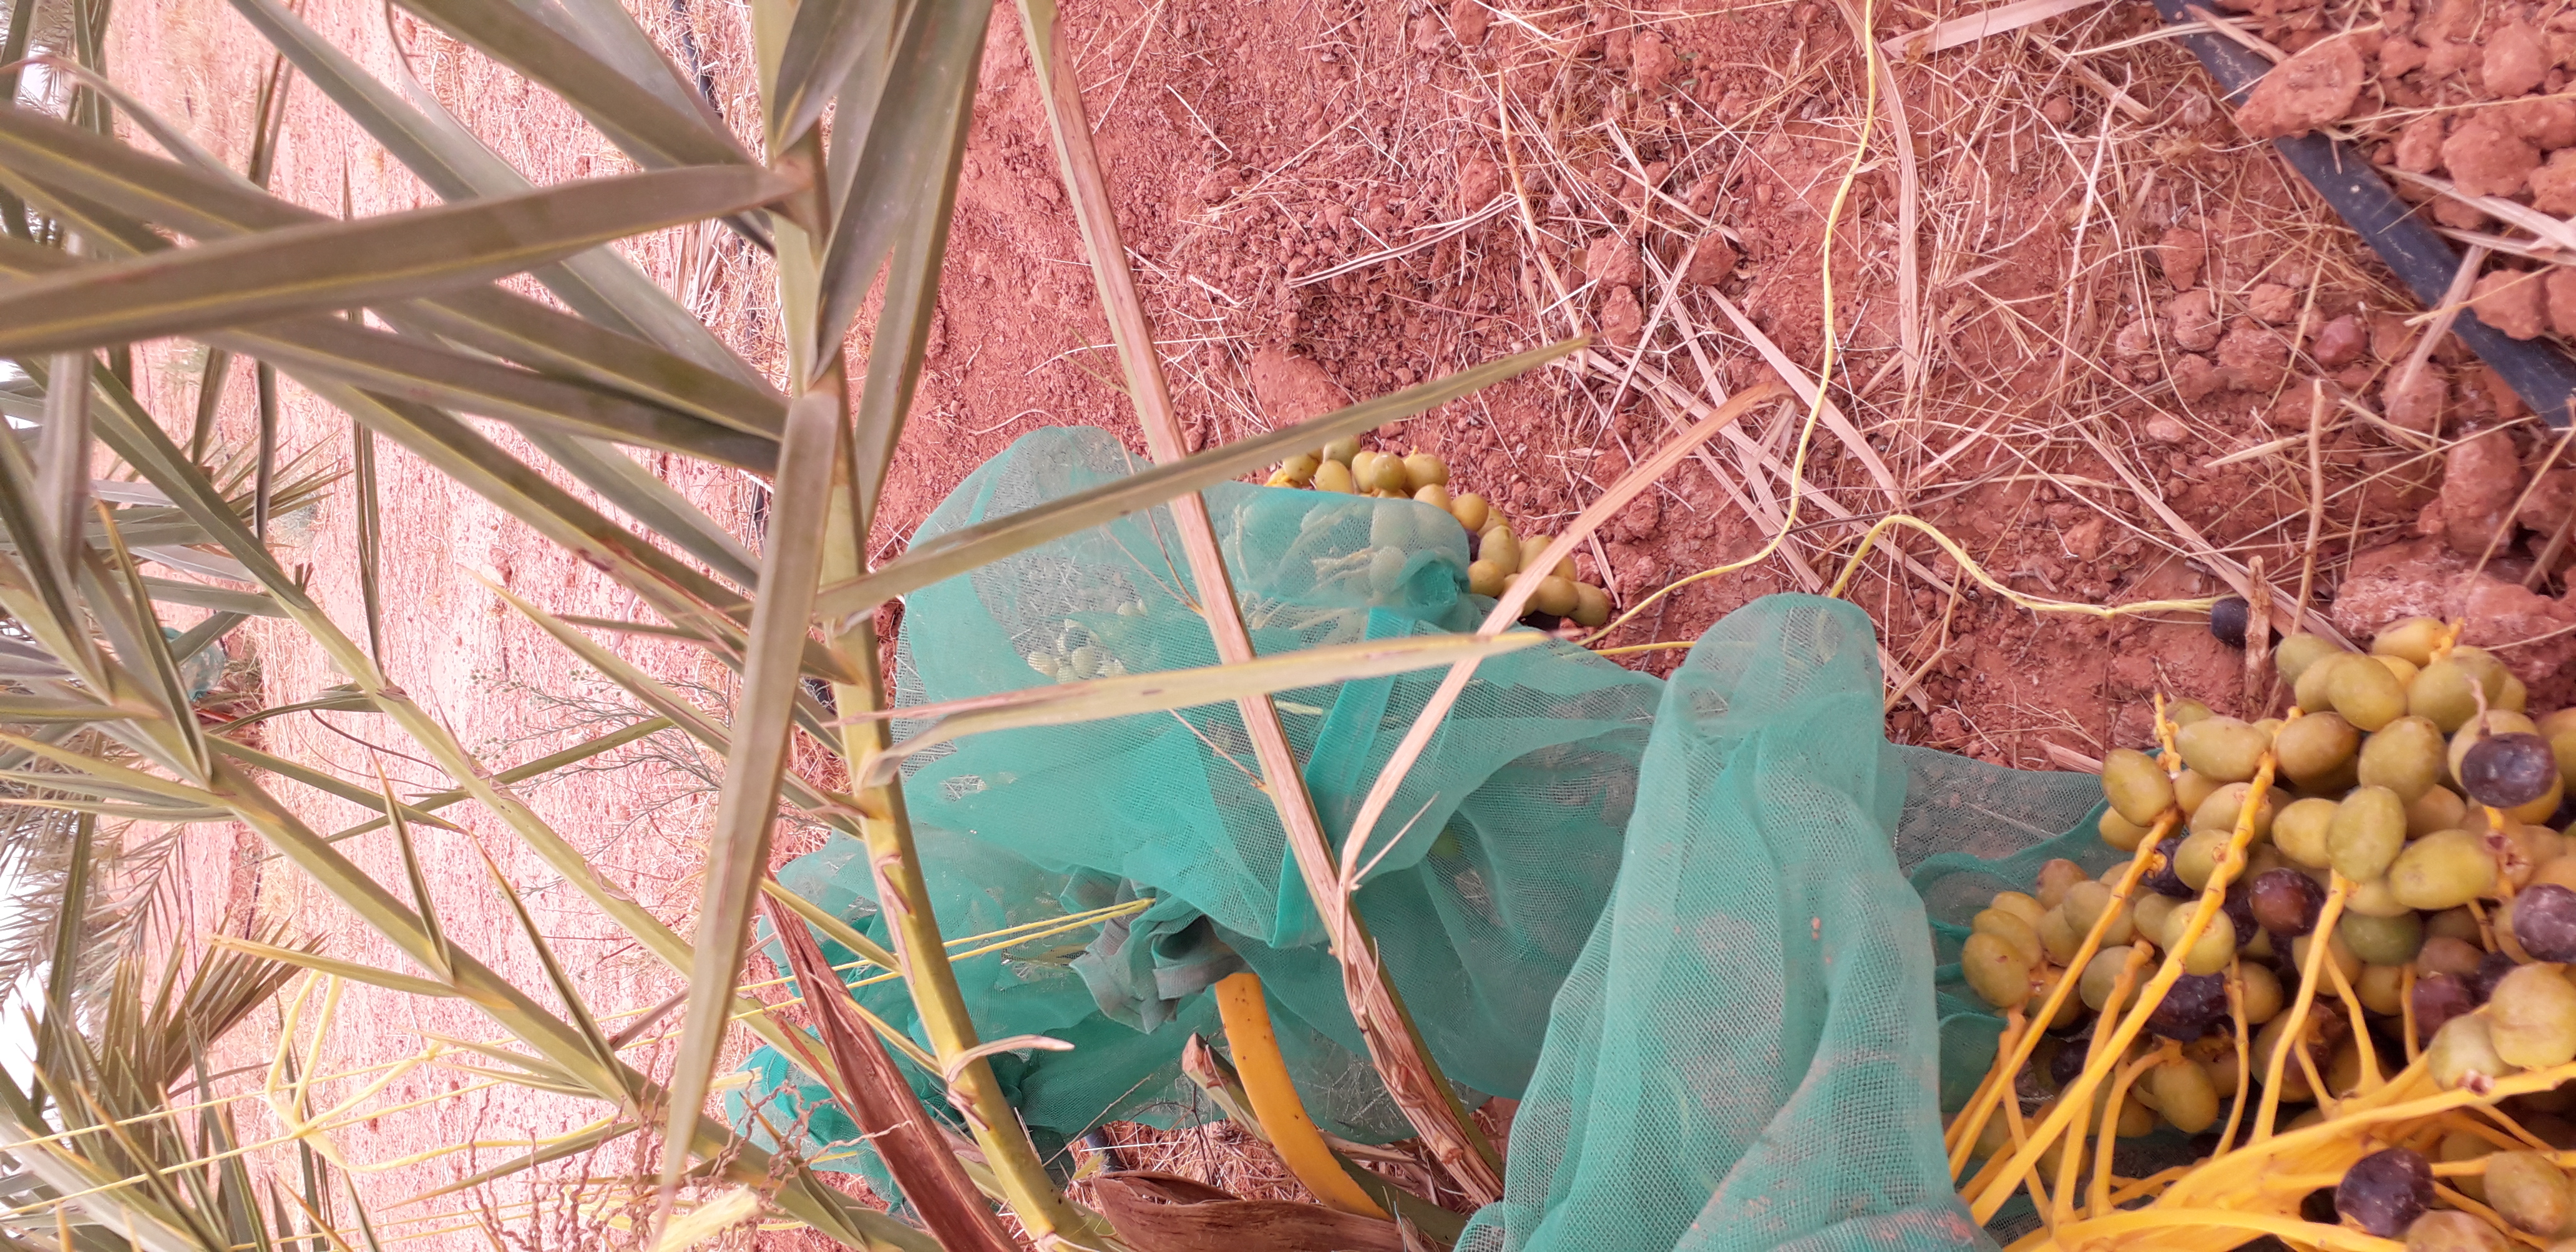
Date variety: kholt